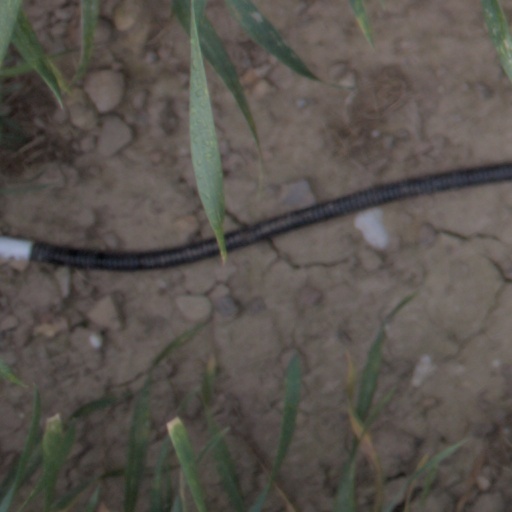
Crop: wheat